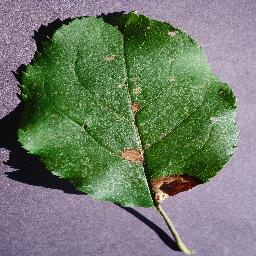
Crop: apple
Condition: black_rot